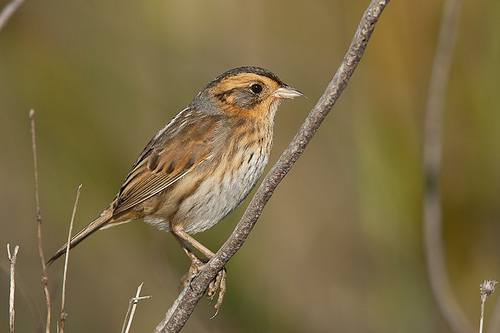
a small brown feathered bird with a grey underbelly and a light brown beak.
tiny bird with neutral colors like brown and yellow feathers on the body, grey belly and short beak.
this bird has a grey colored belly and abdomen with its breast, covert and retrice in brown too but with black streaks.
this small bird has a brown, white and black back, and a spotted white belly.
this bird has a brown face and a white spotted belly.
this bird has wings that are brown and has a white bodysmall brown-bodied bird with a a black cheek patch and short bill.
this bird had black and brown primaries, a black crown, and white belly.
the crown is dark brown, the narrow and short retricles are brown, feet are brown with claw.
a small bird with a brown color mixture and pointed beak.
Species: Nelson Sharp Tailed Sparrow